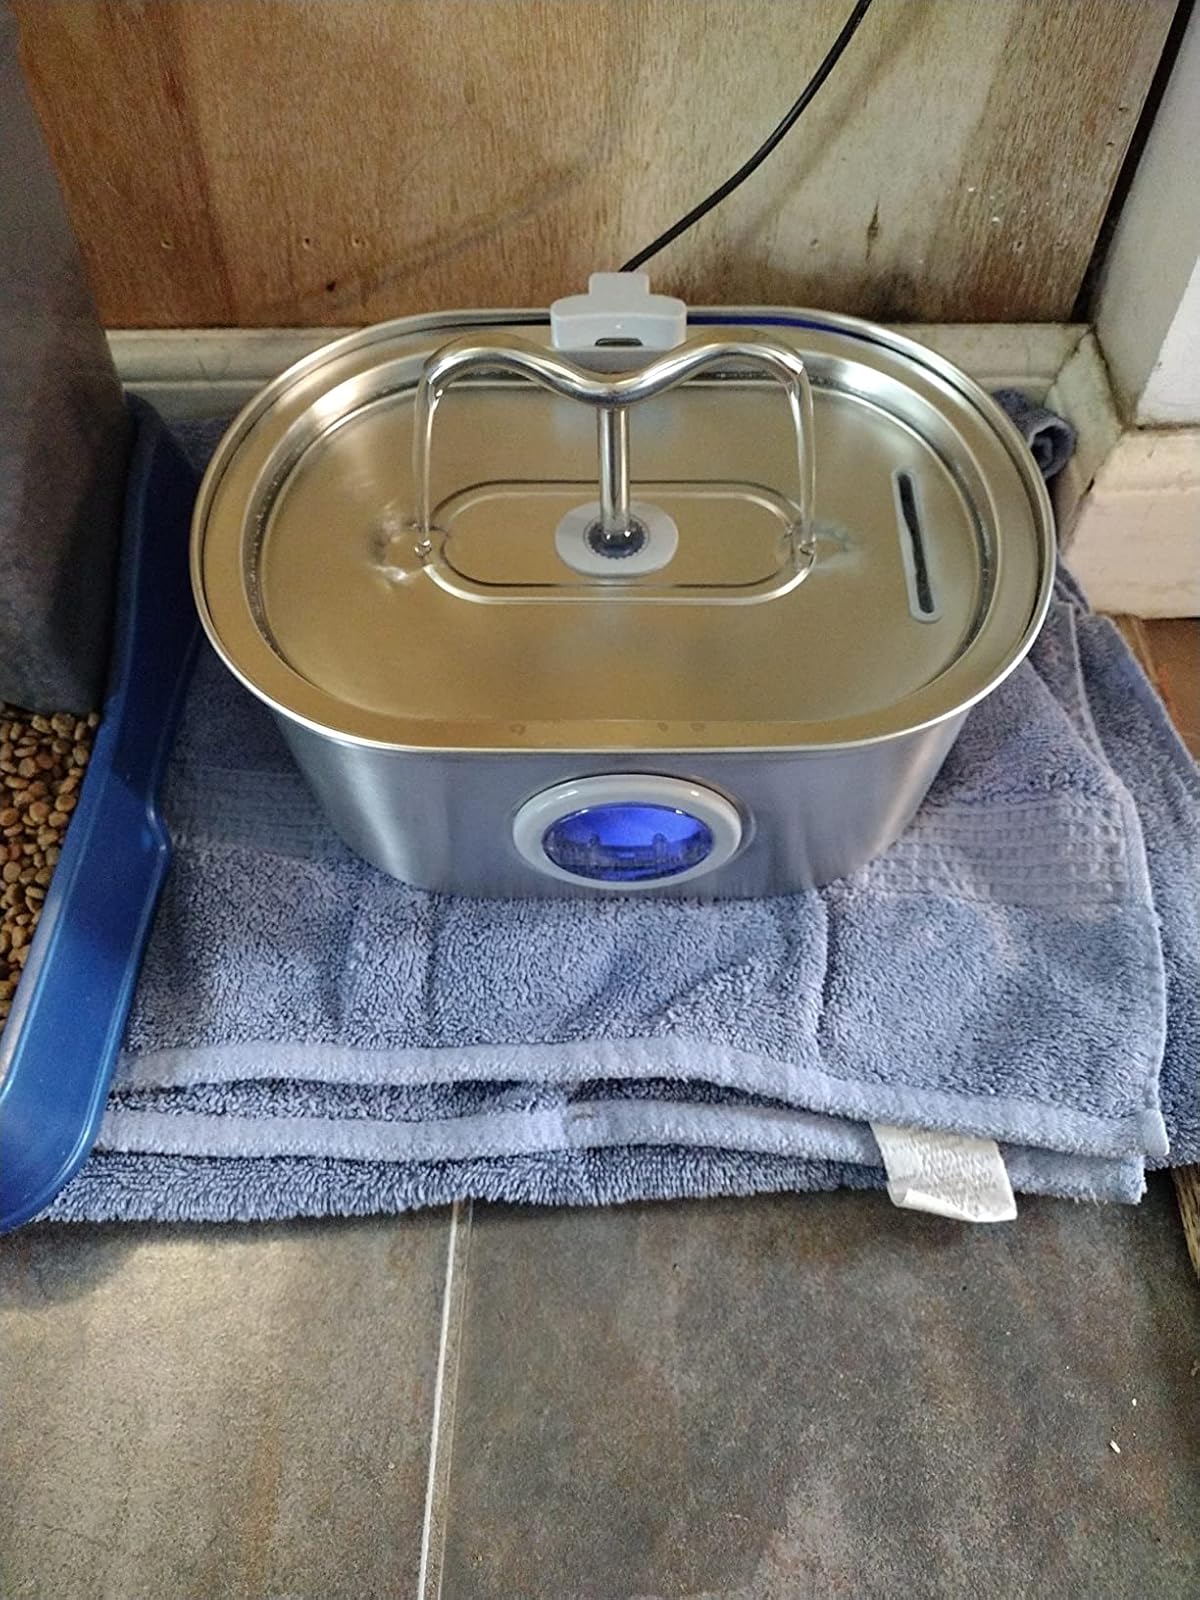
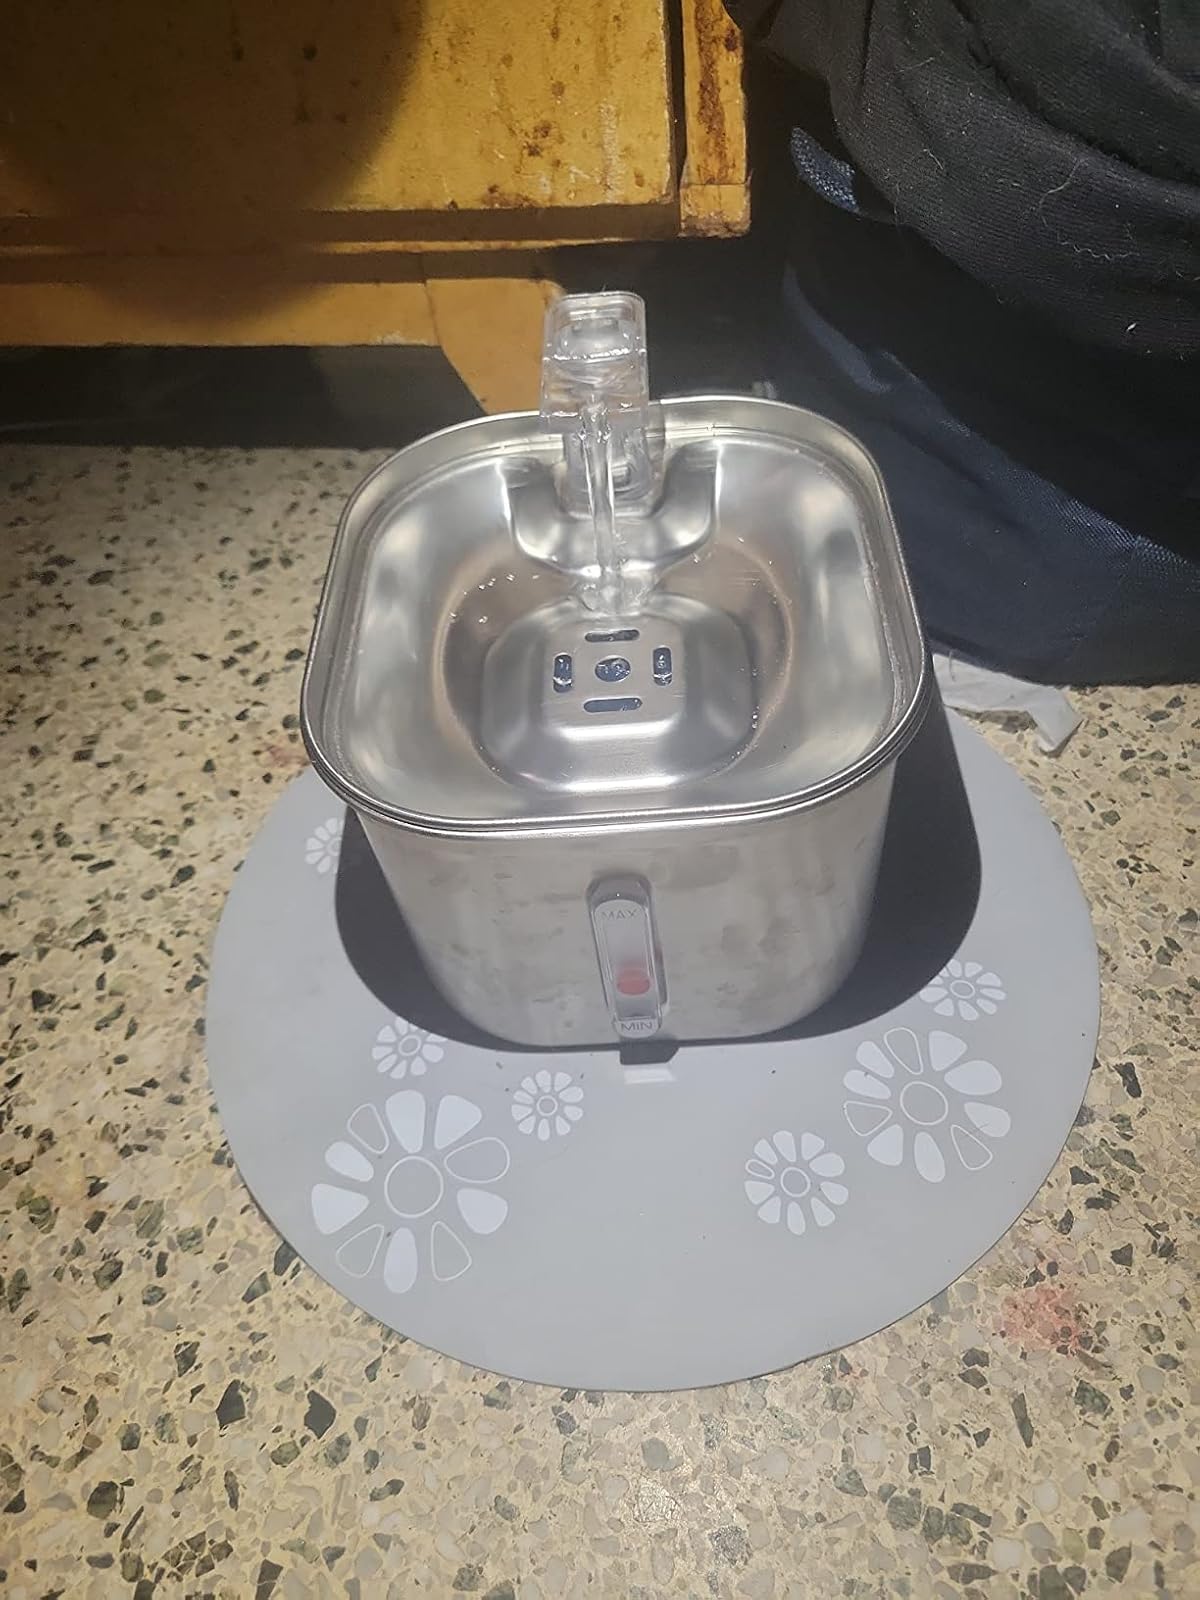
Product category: items_bowl
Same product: no